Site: brandenburg
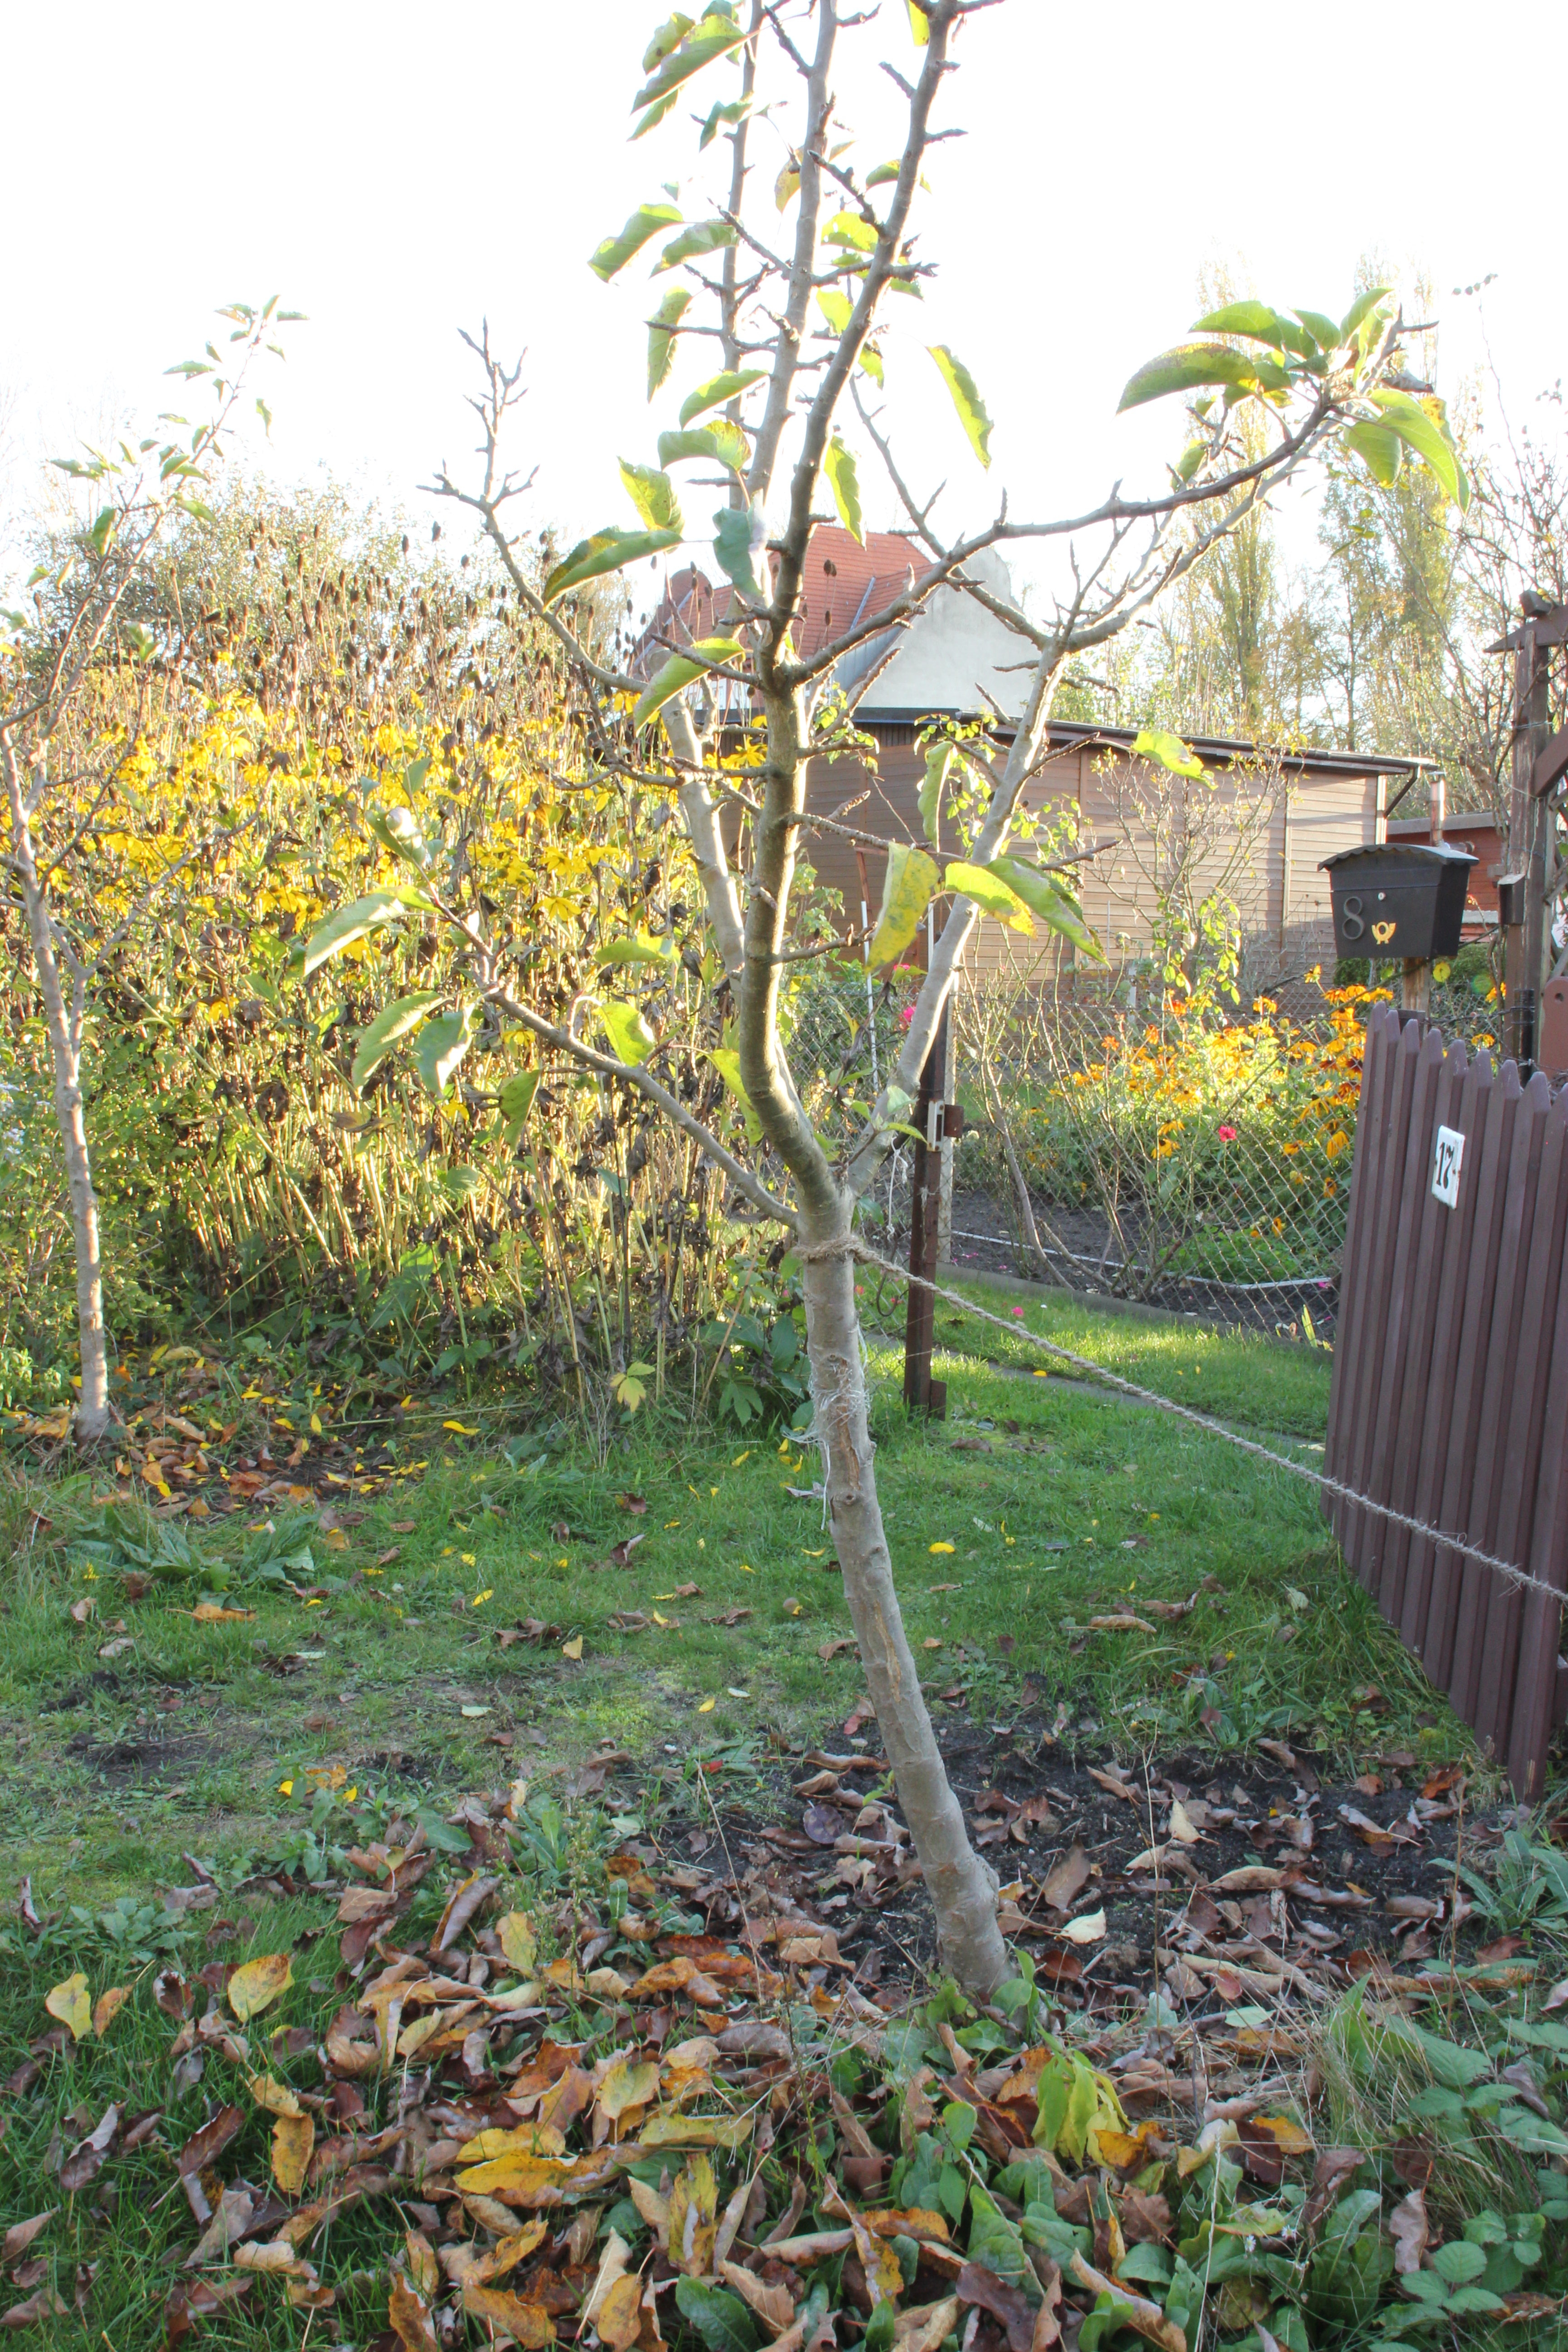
Growth stage (BBCH 91): Senescence, beginning of dormancy